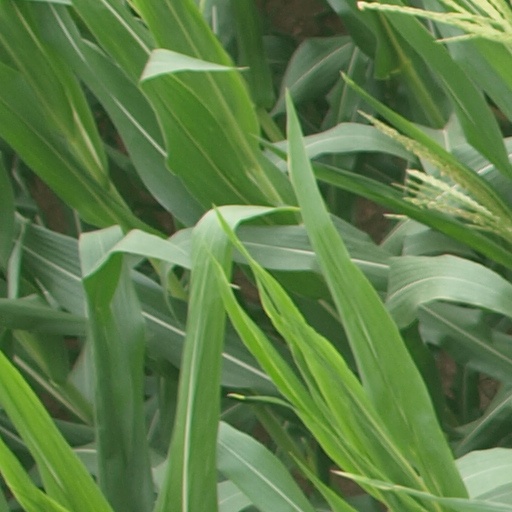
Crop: maize; corn